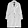
Label: Coat